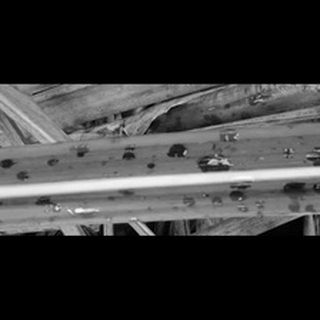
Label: sugarcane_yellow_leaf_disease